Knock Down the House

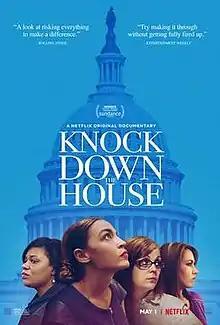
Official poster

Knock Down the House is a 2019 American documentary film directed by Rachel Lears. It revolves around the 2018 congressional primary campaigns of Alexandria Ocasio-Cortez, Amy Vilela, Cori Bush and Paula Jean Swearengin, four progressive Democrats endorsed by Justice Democrats and Brand New Congress who ran in that year's midterm elections.